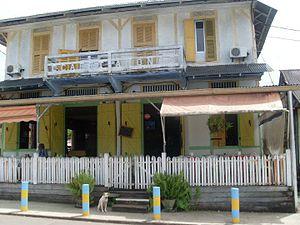
chez Modestine
Saint-Georges est une commune française, située dans le département de la Guyane.